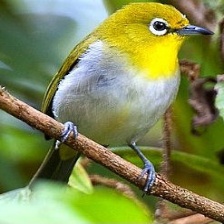
Species: MALAGASY WHITE EYE
Scientific name: ZOSTEROPS MADERASPATANUS